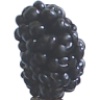
Label: Mulberry 1